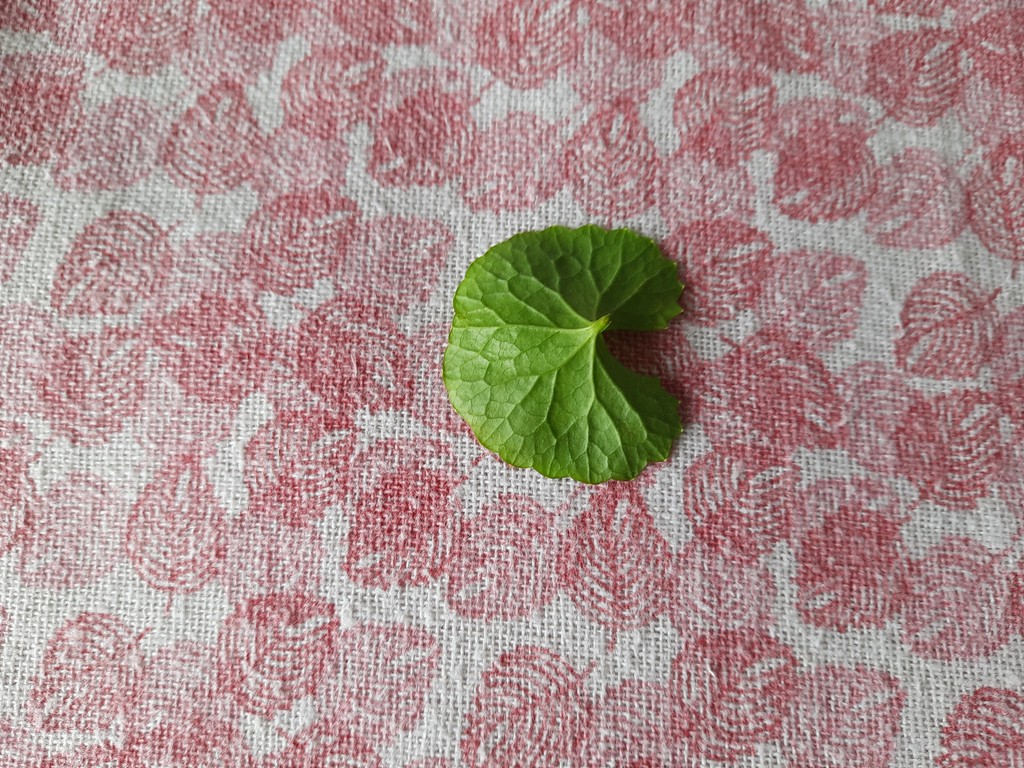
Label: Healthy